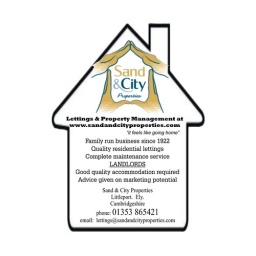
Our yellow pages advertisement in the new 2009-2010 book